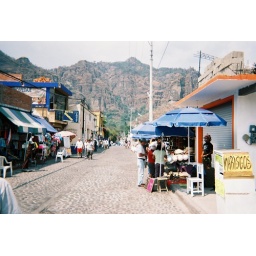
Main street in Tepoztlan. The mountain in the backround is the one we hiked. The pyramid is at the top.